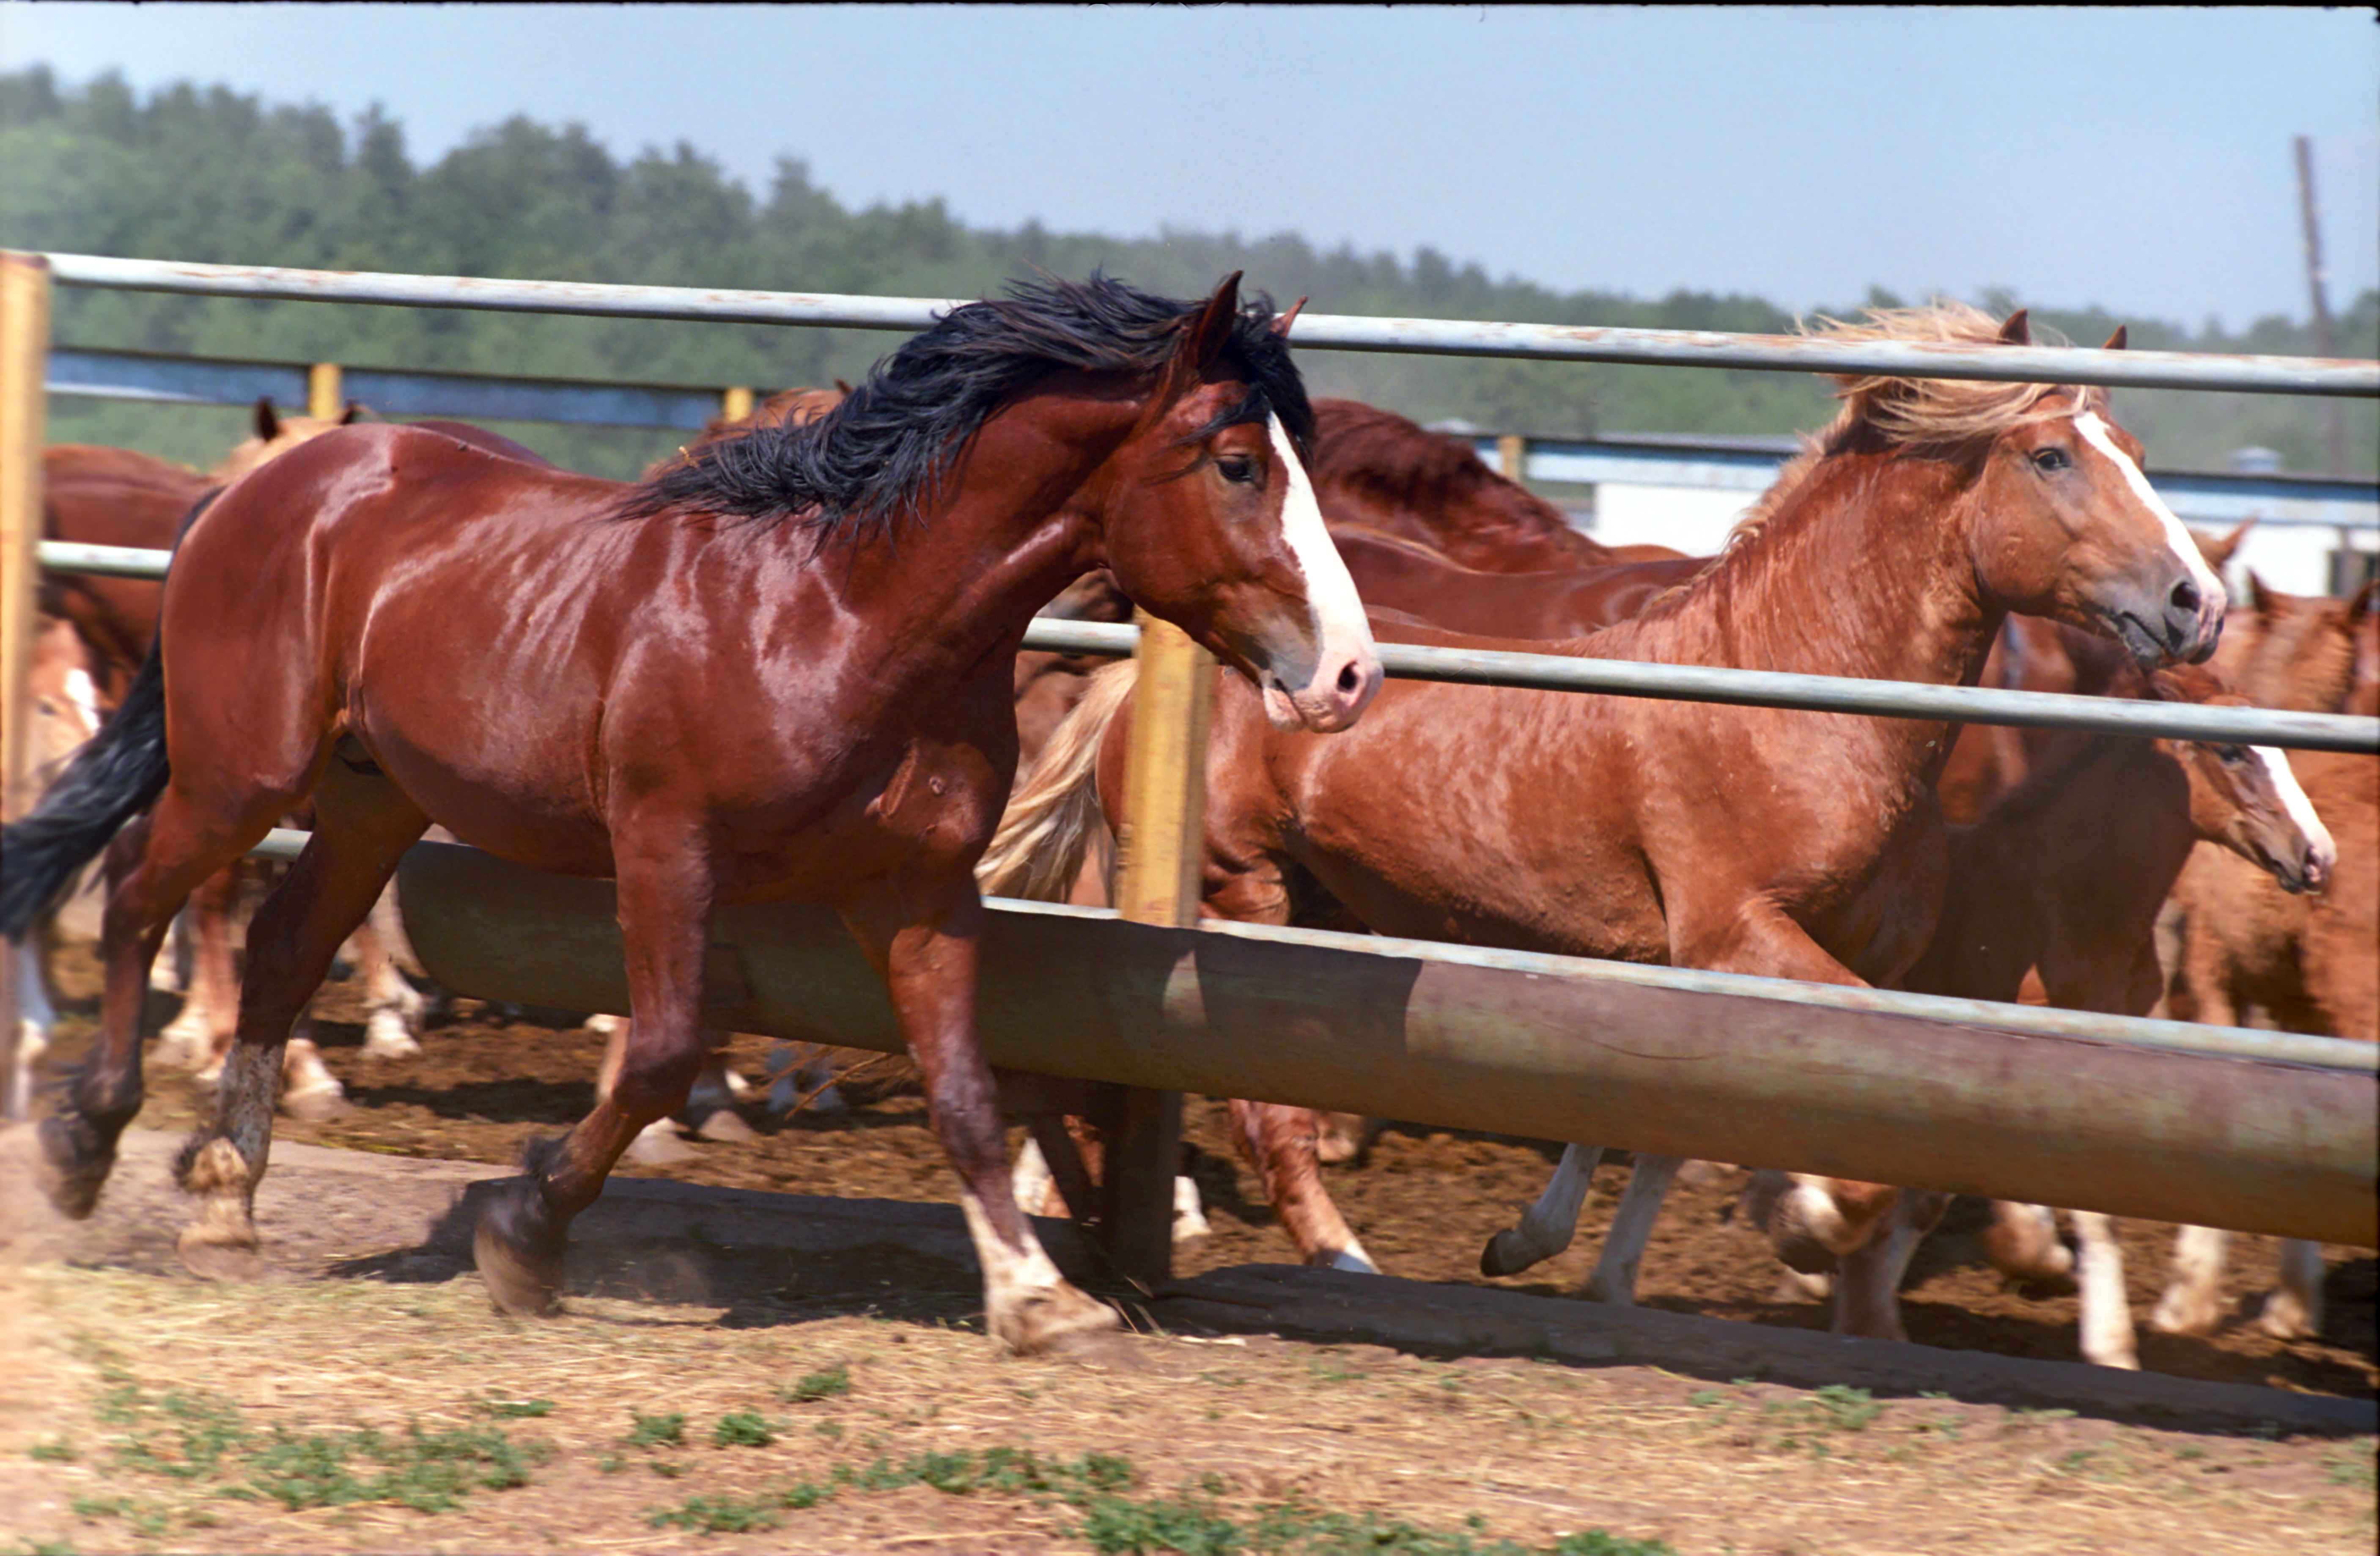
farm, pasture, ranch, horse, rein, mammal, stallion, mane, horses, animals, mare, kazan, western riding, pack animal, cicindela, horse like mammal, mustang horse, horse harness